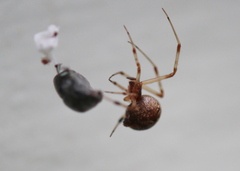
Species: Parasteatoda_tepidariorum